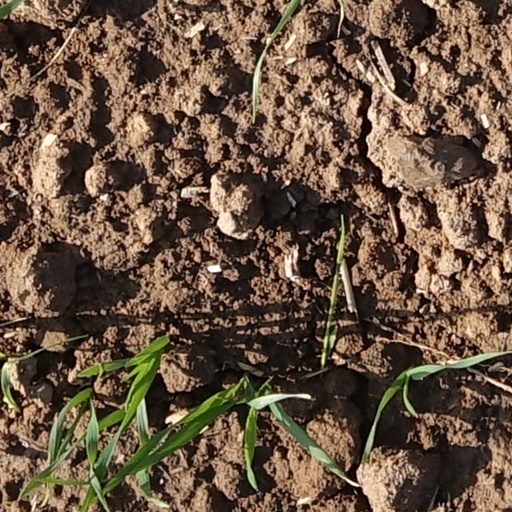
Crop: wheat